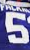
Number: 5